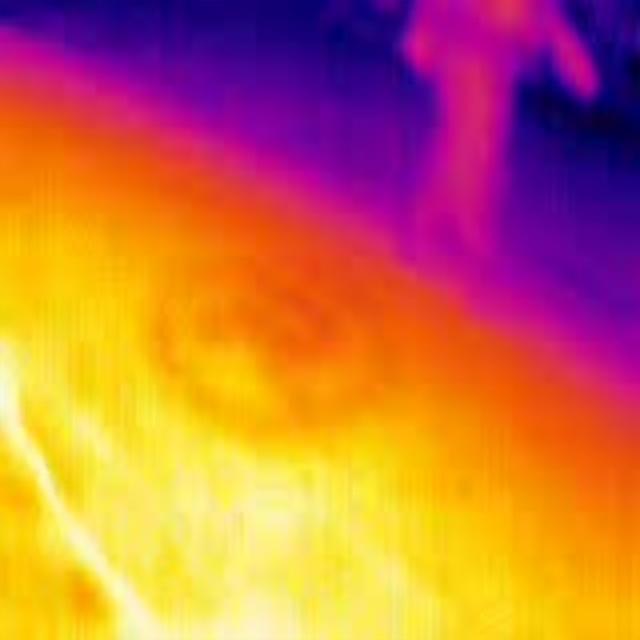
Detected objects:
label: person